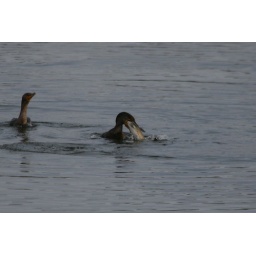
Picture 2 in a series of 12 of a Cormorant eating a catfish in a pond in Campbell, California.